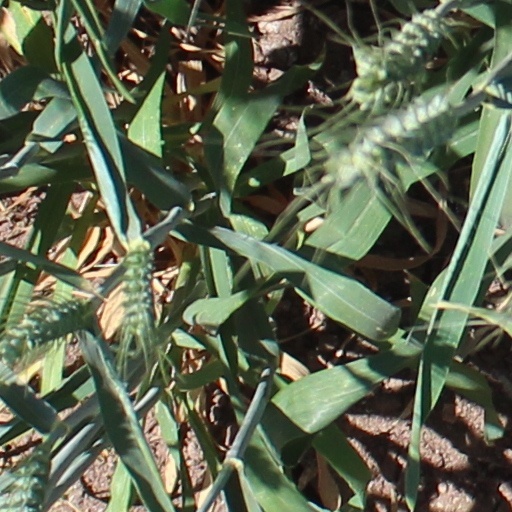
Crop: wheat